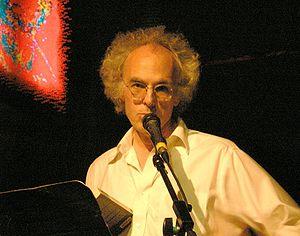
David Gates, né le 8 janvier 1947 à Middletown dans le Connecticut, est un écrivain américain.